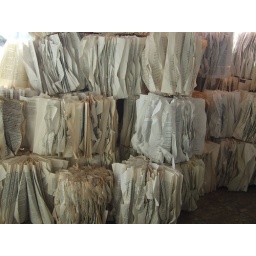
Part of the foundation of an elaborate dress in the Aborcrombie window display in Birmingham, Michigan.